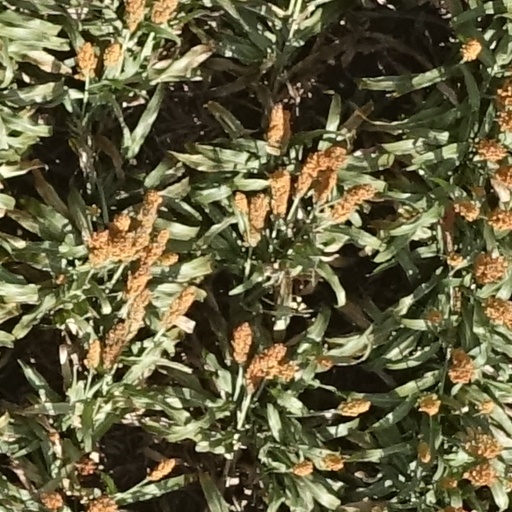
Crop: sorghum